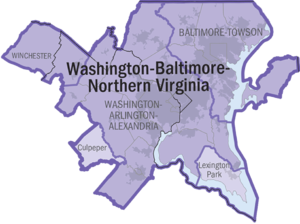
La Zone métropolitaine de Baltimore-Washington est une zone statistique combinée représentant la zone d’influence des villes de Baltimore et de Washington. Cette région s’étend sur le nord de la Virginie, sur le centre du Maryland et sur deux comtés à l’est de la Virginie-Occidentale. La zone est principalement composée de la zone métropolitaine de Baltimore-Towson et de la zone métropolitaine de Washington-Arlington-Towson. Les trois autres zones plus petites sont la zone métropolitaine de Winchester, de Lexington Park et de Culpeper.